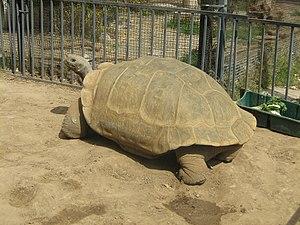
Chelonoidis vicina est une espèce de tortues de la famille des Testudinidae.